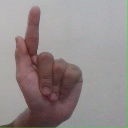
अक्षर: ळ